Lotus-Radford Type 62-2

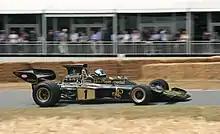
The Lotus 72E of Emerson Fittipaldi wearing the iconic John Player Special livery.

The interior of the Type 62-2 is largely analogue; the dashboard is outfitted with a stopwatch and an analog clock in partnership with British watchmaker Bremont, various toggle switches also adorn it, and the steering wheel is devoid of any buttons. Digital connectivity is still provided by a build plaque (which contains the vehicle identifier unique to every chassis), which doubles as a magnetic phone holder/wireless charger, along with Wi-Fi and Bluetooth capabilities. Although the Type 62-2 was designed for trackability, there is still room for luggage behind the engine bay, albeit not much.